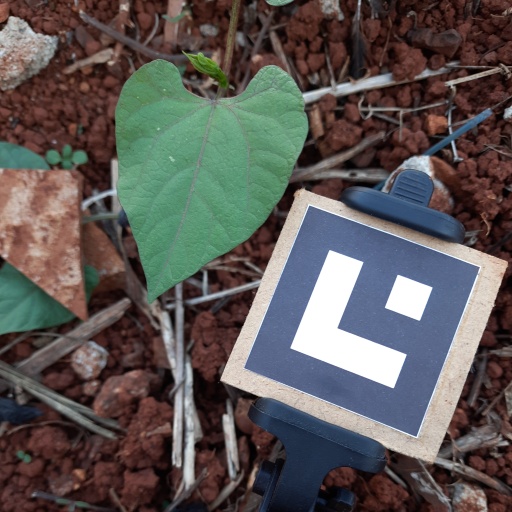
Observations: flat surface, no eating holes, under shade